Virginia King

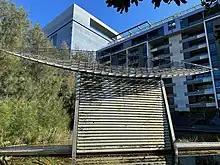
"Reed Vessel," Melbourne

"Willinga Plume", at Canberra Airport, is a representation of a lyre bird's feather. "Reed Vessel" (2004), a canoe made of 300 pieces of stainless steel, stands in the Docklands in Melbourne. She has also exhibited at the Tourism New Zealand garden at the Chelsea Flower Show.